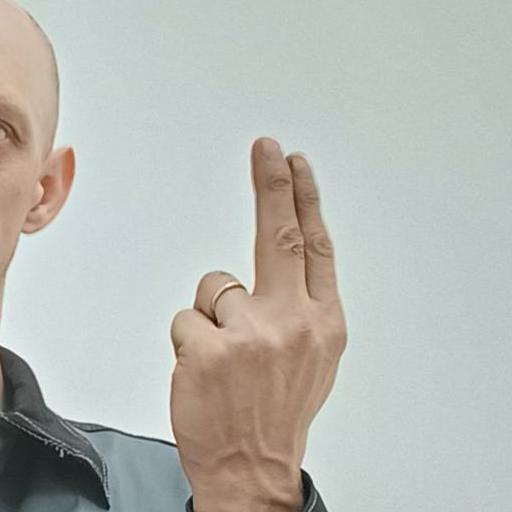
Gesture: two_up_inverted